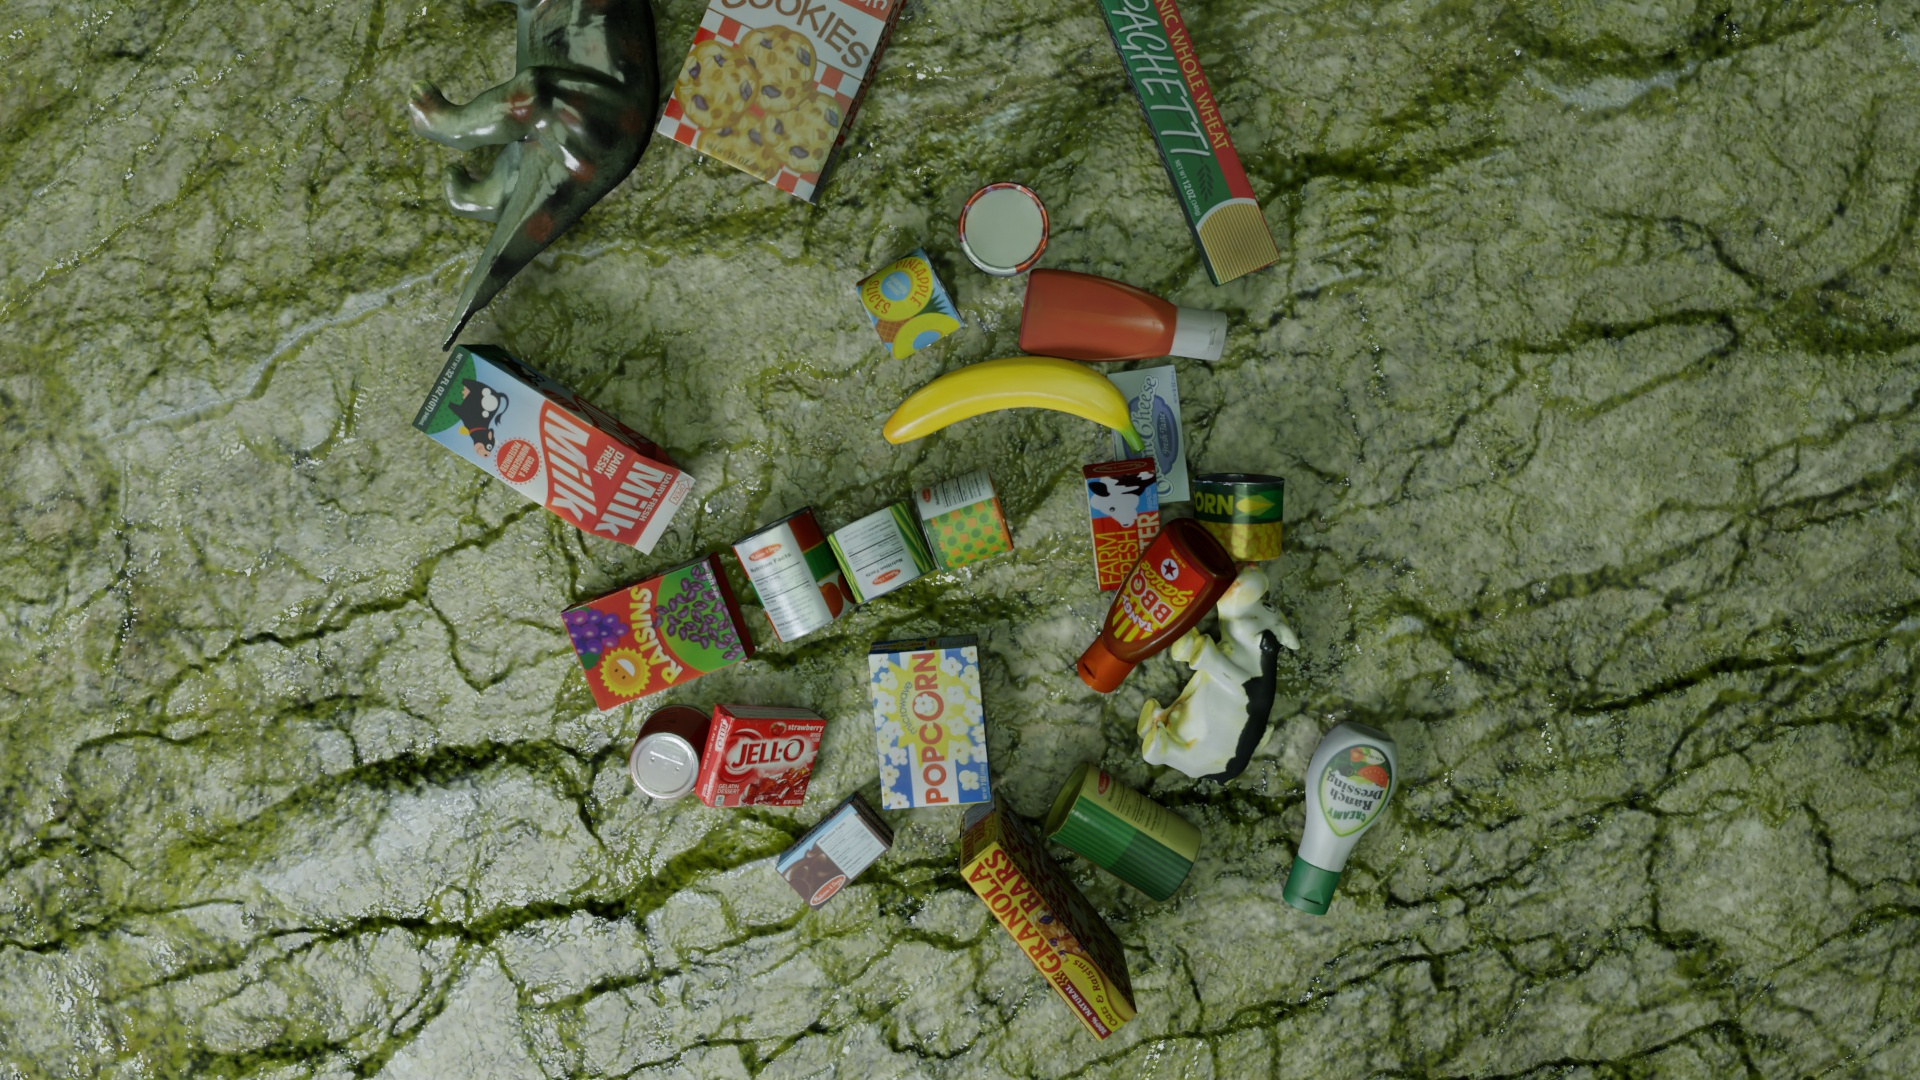
Question:
What are the eight normalized (x, y) image coordinates between 0 and 1 of the cuboid corners for the cylindrical can of pitted cherries with the vibrant cherry graphics label? Your answer should be a list of normalized (x, y) image coordinates between 0 and 1 with bottom face first then top face, all counter-clockwise.
Answer: [(0.490104, 0.232407), (0.510938, 0.14537), (0.555729, 0.180556), (0.534375, 0.266667), (0.492188, 0.236111), (0.511979, 0.153704), (0.554167, 0.187037), (0.533854, 0.268519)]